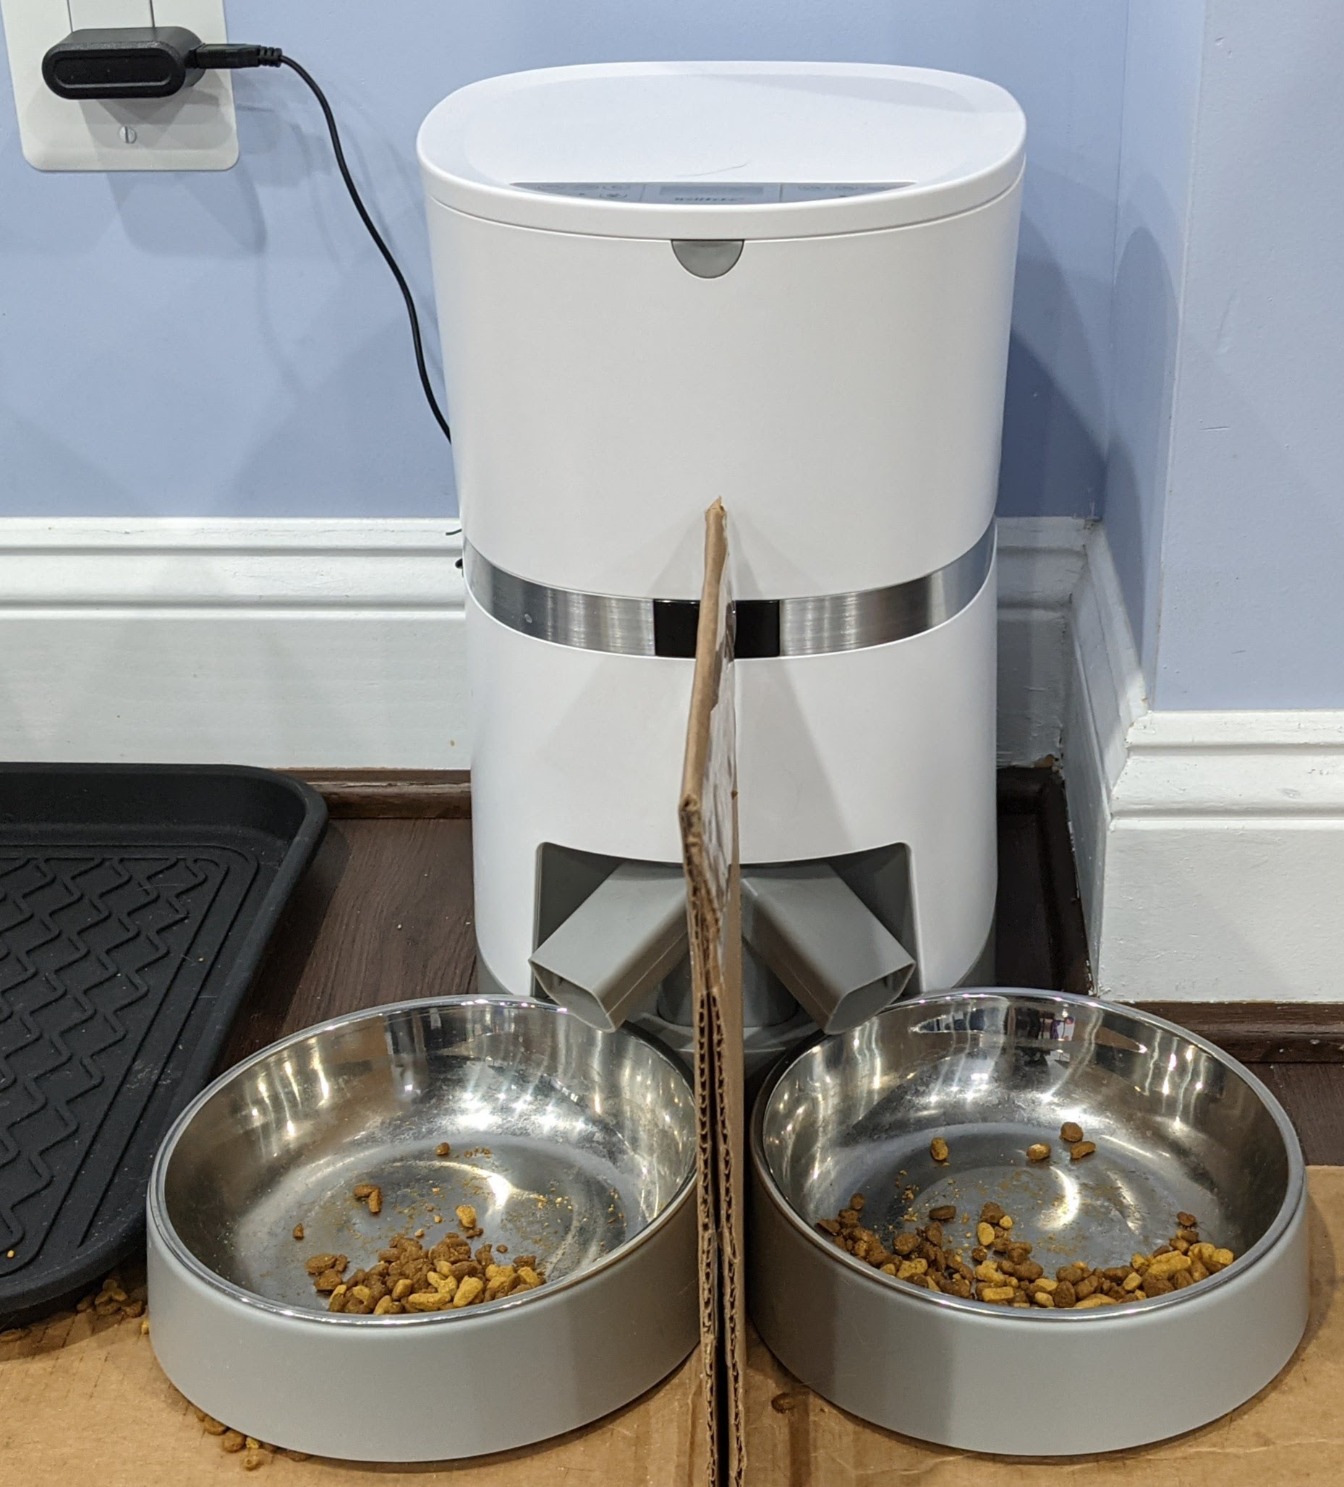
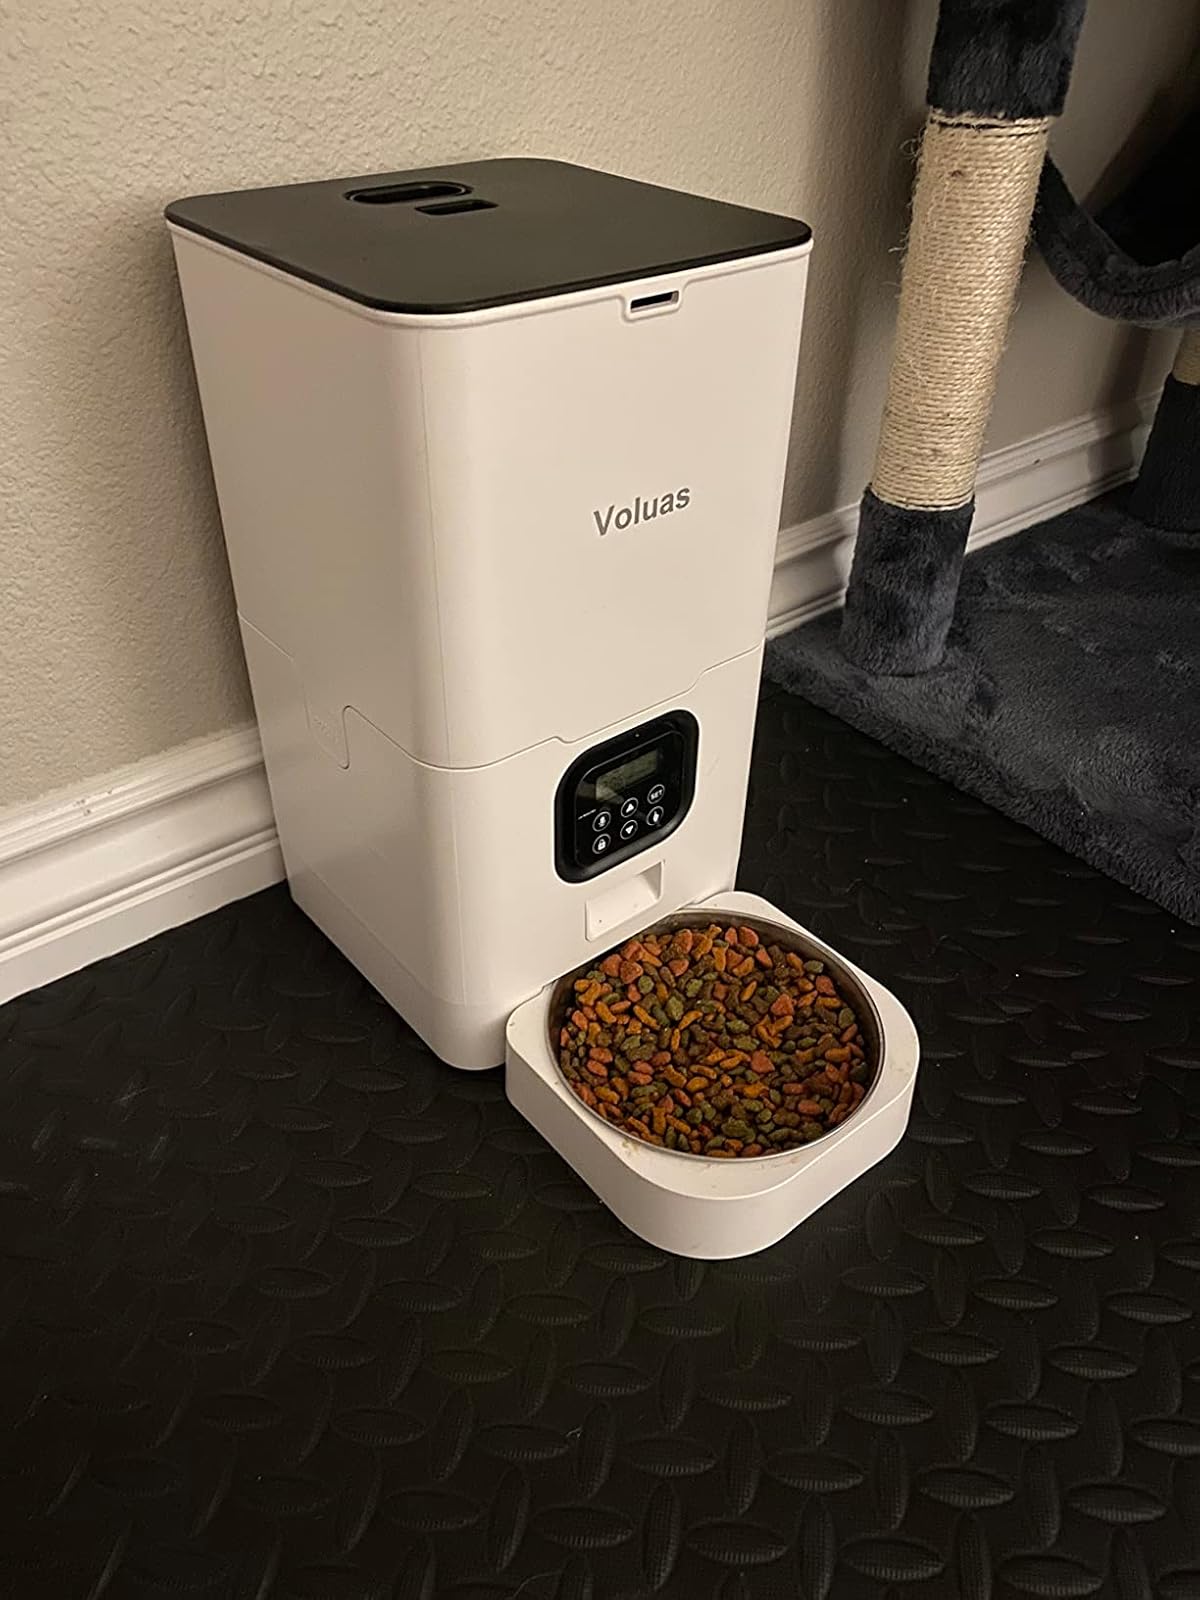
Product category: items_feeder
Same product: no